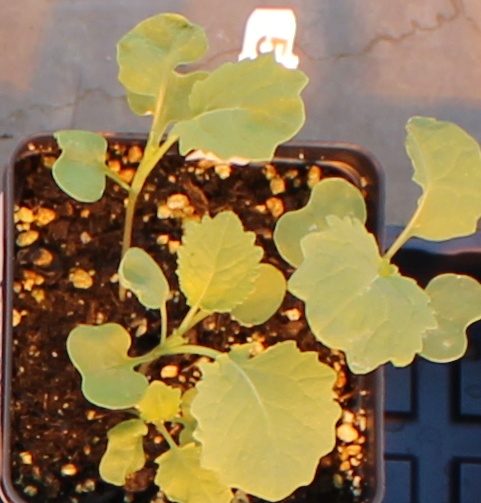
Label: Canola